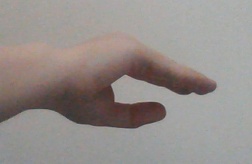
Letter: jeem